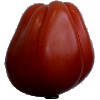
Label: tomato_heart